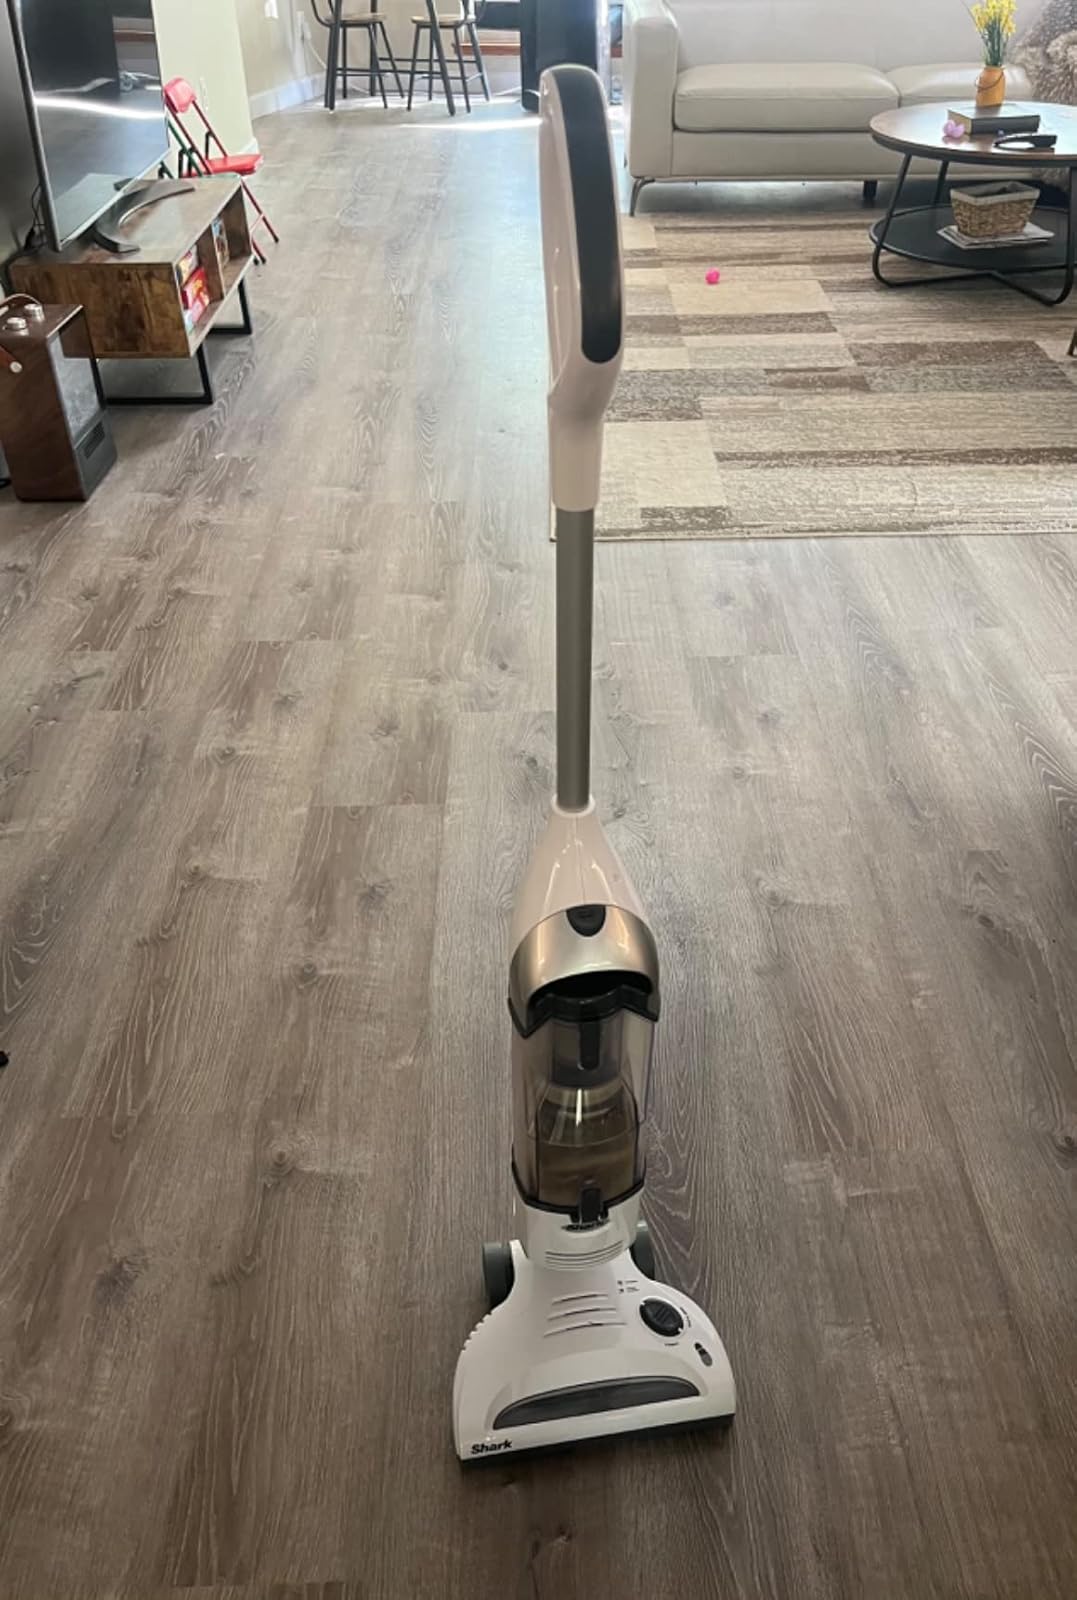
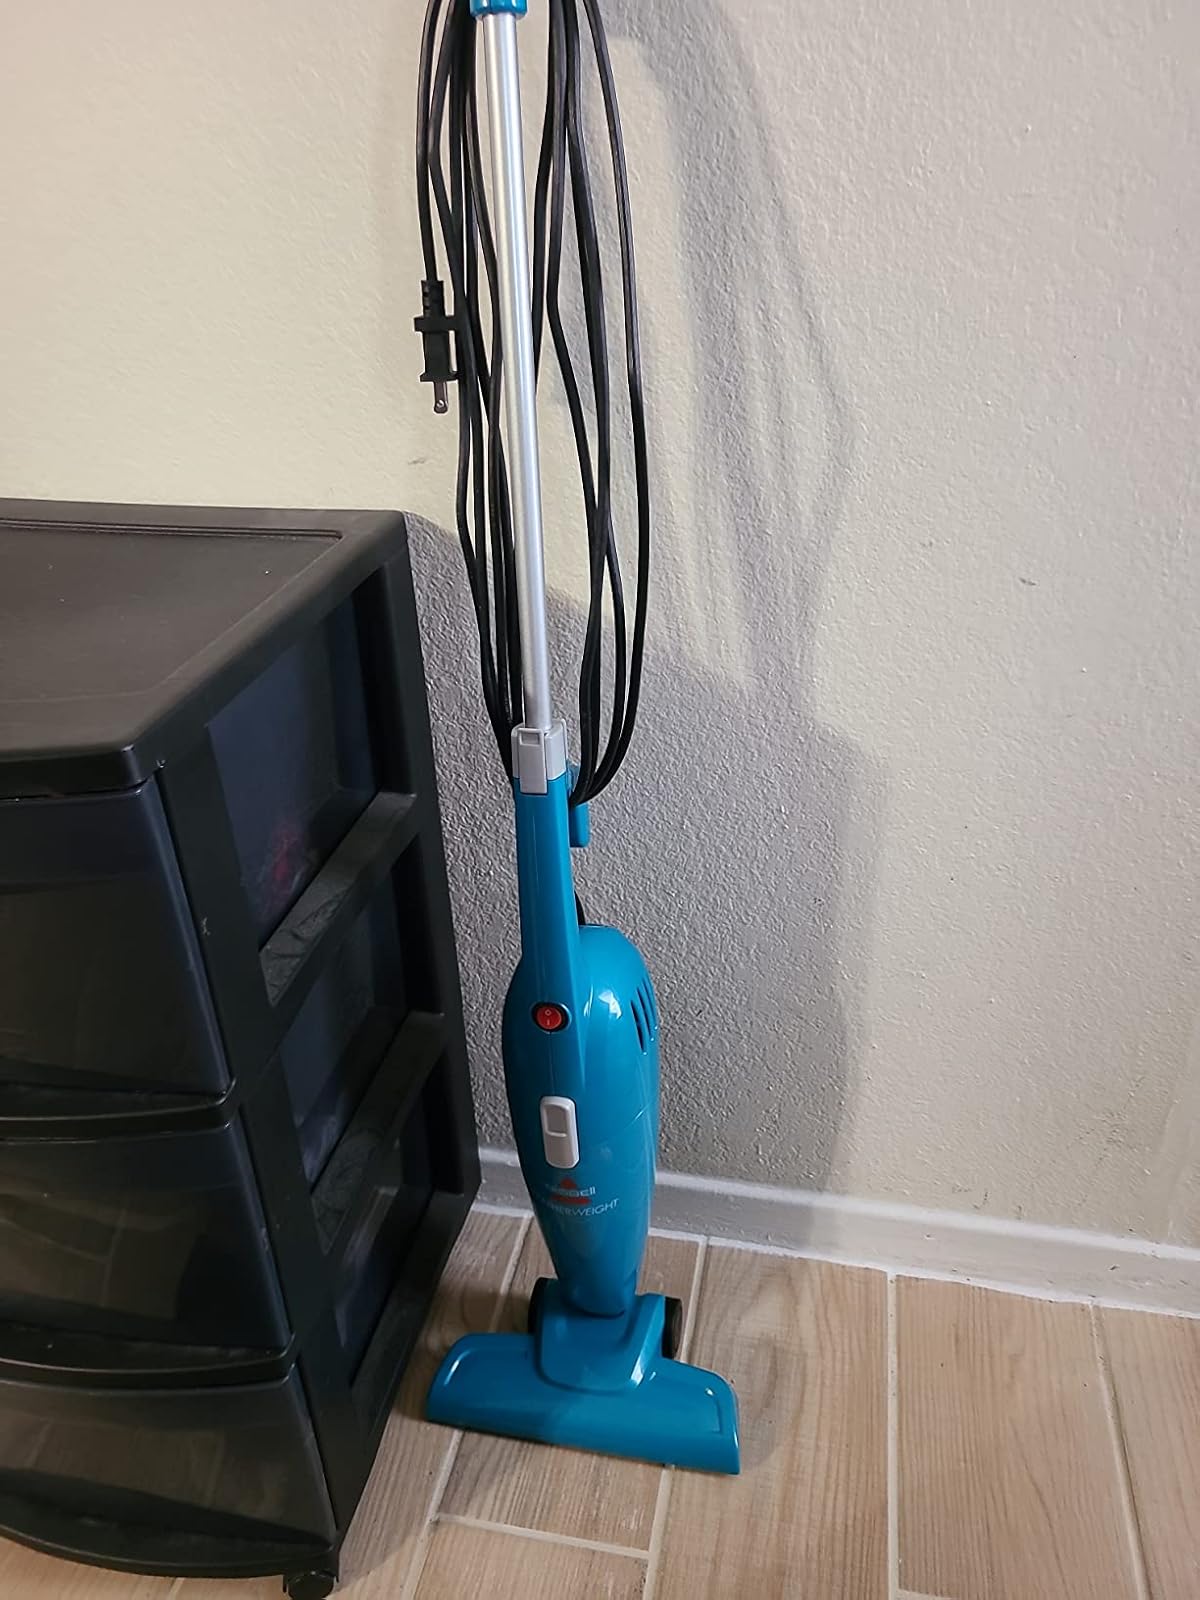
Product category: items_vacuum
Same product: no